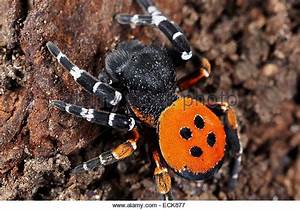
Label: spider